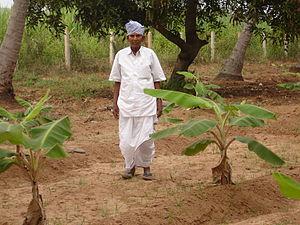
La dhoti — de l'hindi धोती, parfois notée dhuti et autrefois appelée paridhana — est un vêtement à l'usage des hommes, traditionnel au Bengale et dans la vallée du Gange et qui a été adopté dans une grande partie de l'Inde. Il consiste en une pièce rectangulaire de cotonnade fine d'environ 5 m sur 1,20 m. Généralement blanc ou couleur crème, il se noue autour de la taille, et l'un de ses pans, passant entre les jambes, est fixée dans la ceinture ainsi constituée, le drapé formant un pantalon léger et aéré, un vêtement idéal dans le climat chaud du sous-continent.